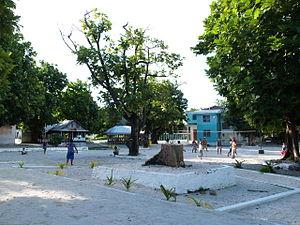
Fakaofo est un village néo-zélandais situé aux Tokelau. La localité est située au nord-ouest de l'atoll homonyme et comptait 515 habitants en 2013.
Fakaofo est un ensemble d'îlots de corail aux Tokelau, en Nouvelle-Zélande. Sa surface totale est de 3 km². Il a la forme d'un atoll, et comprend en son centre un lagon, lequel recouvre environ 45 km². Fakaofo se trouve à 171° 15' ouest, 9° 25' sud.
Des élections générales ont lieu le 23 janvier 2014 aux Tokelau. Il s'agit à la fois d'élire les dirigeants locaux de chaque atoll, et les membres du parlement, le Fono.